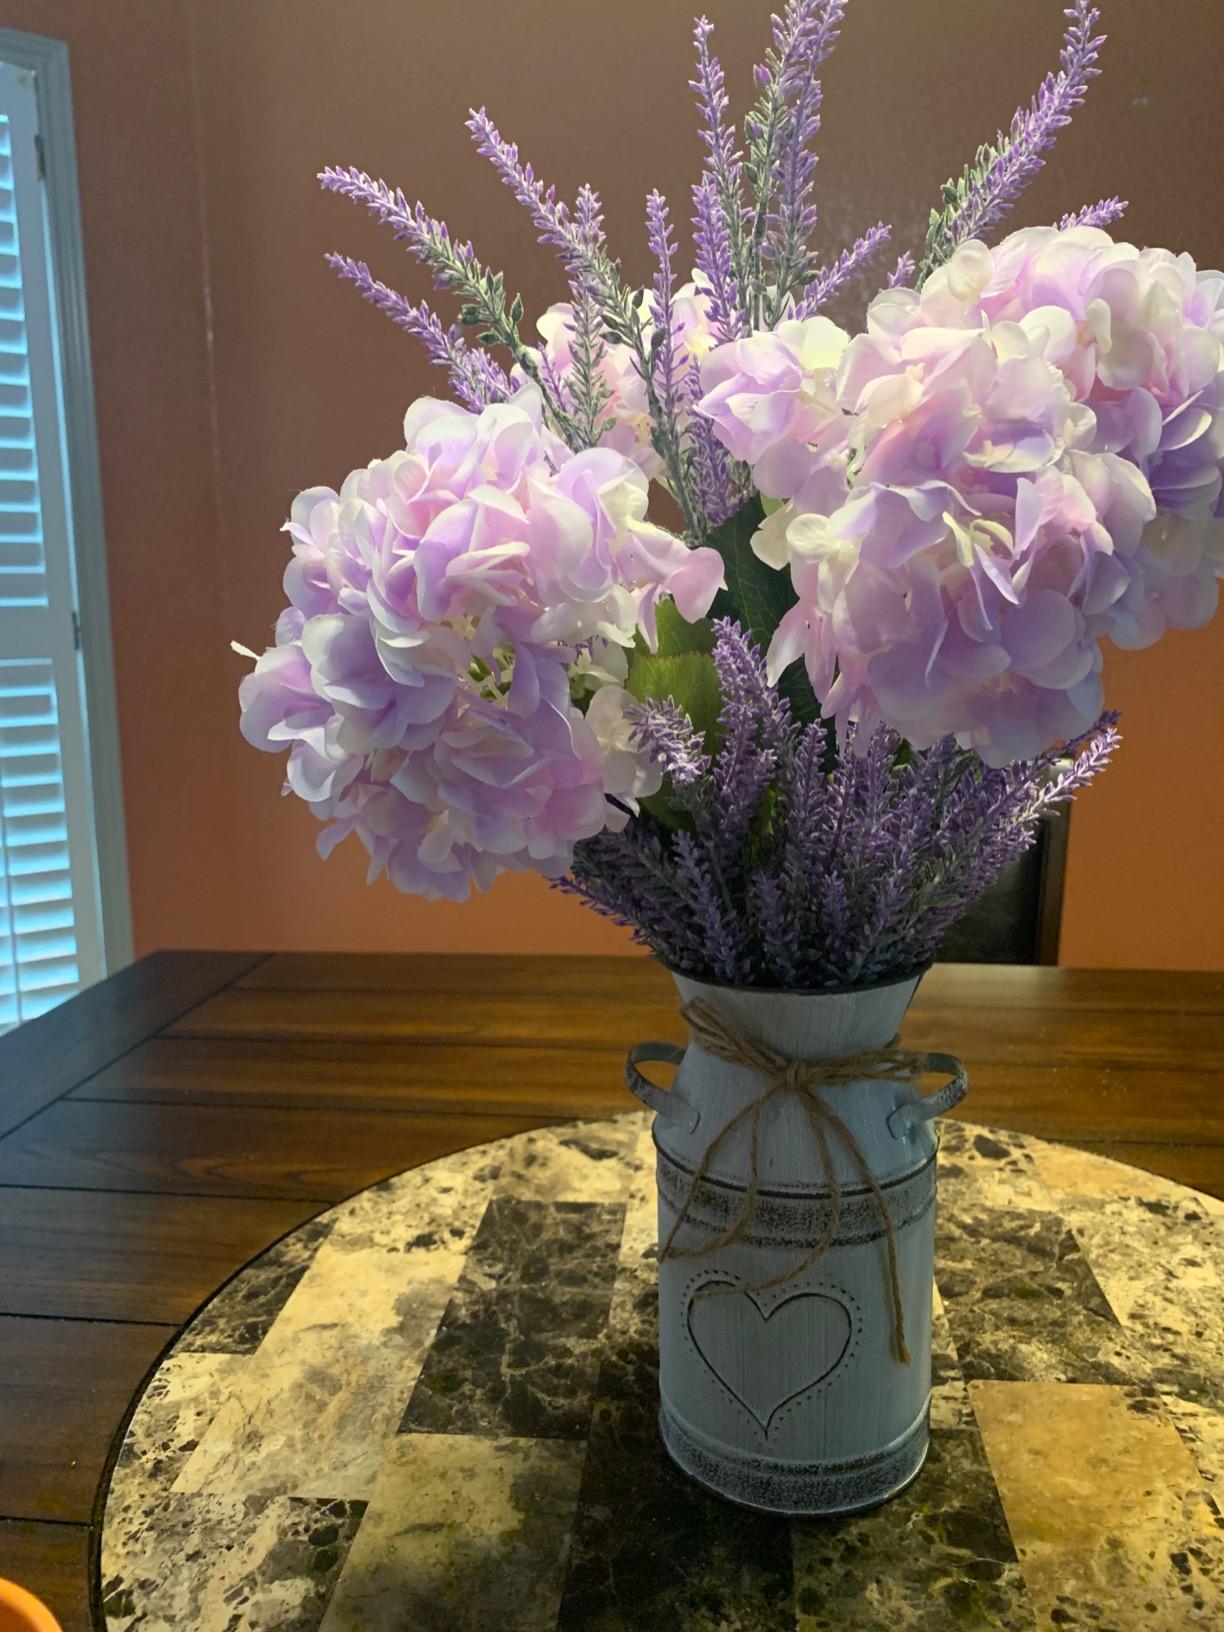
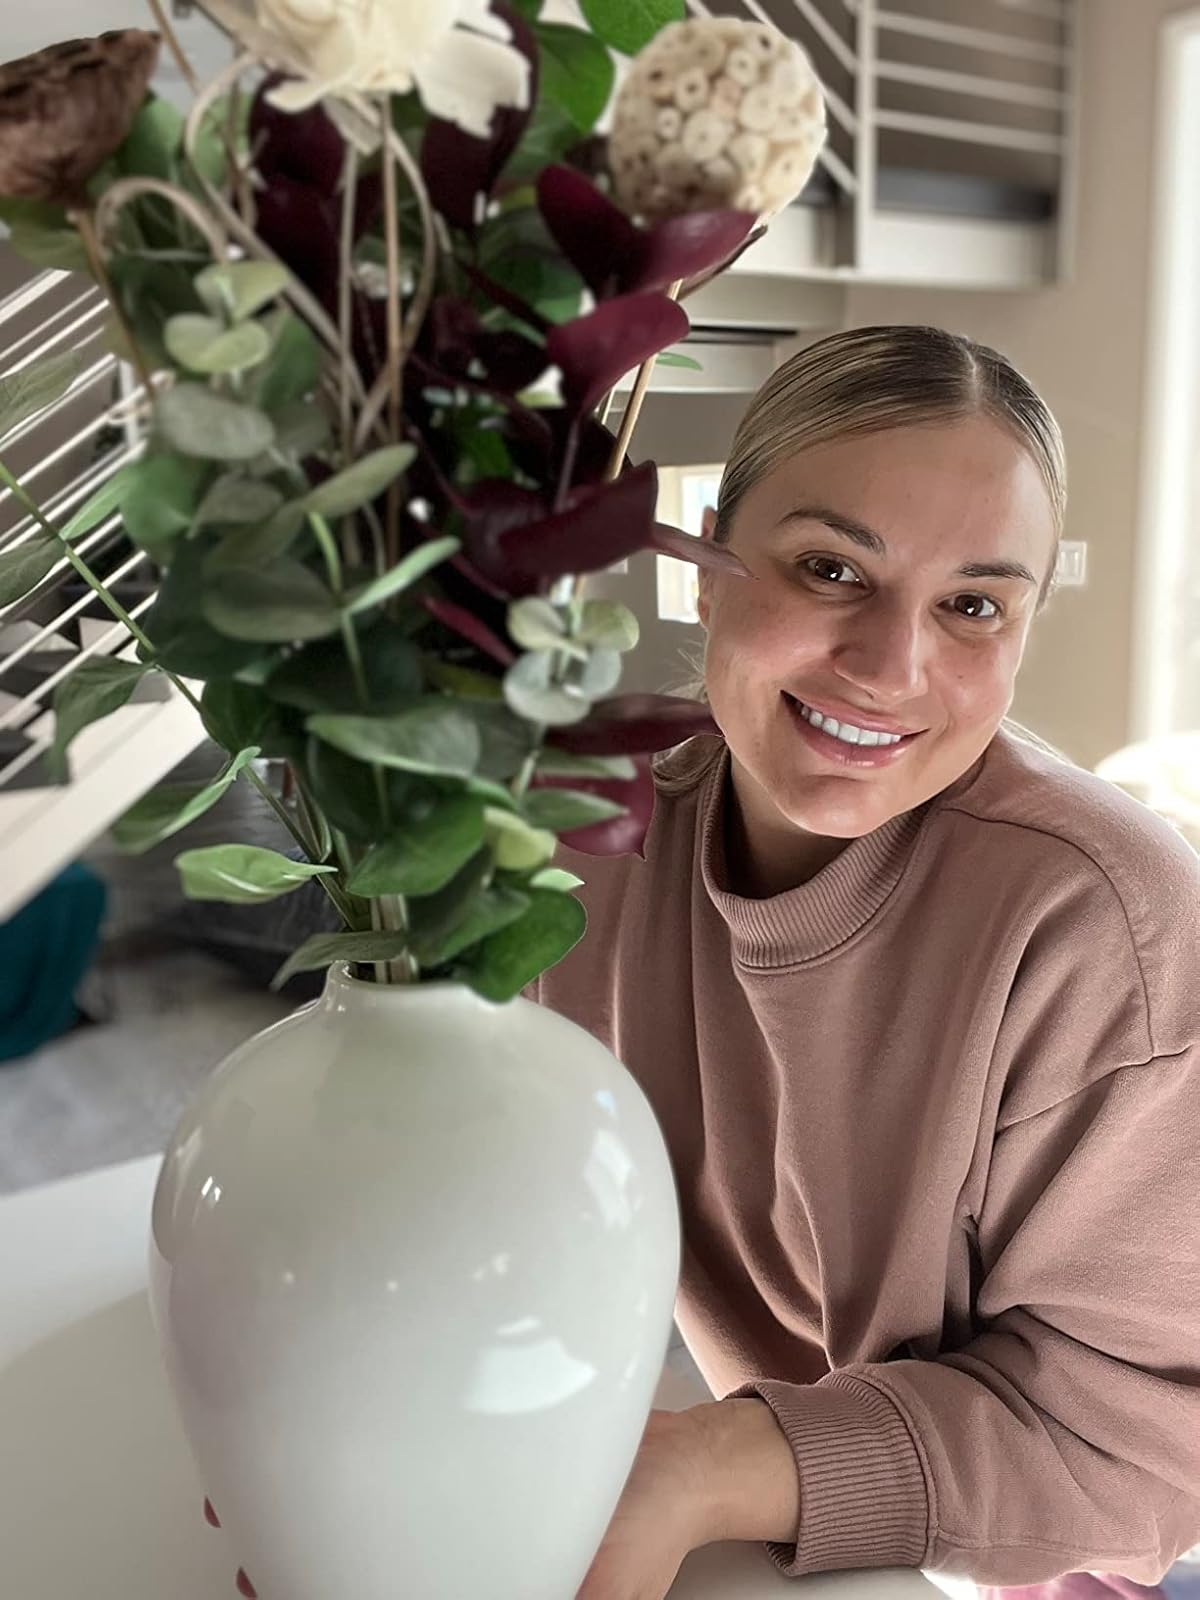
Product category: vase
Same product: no